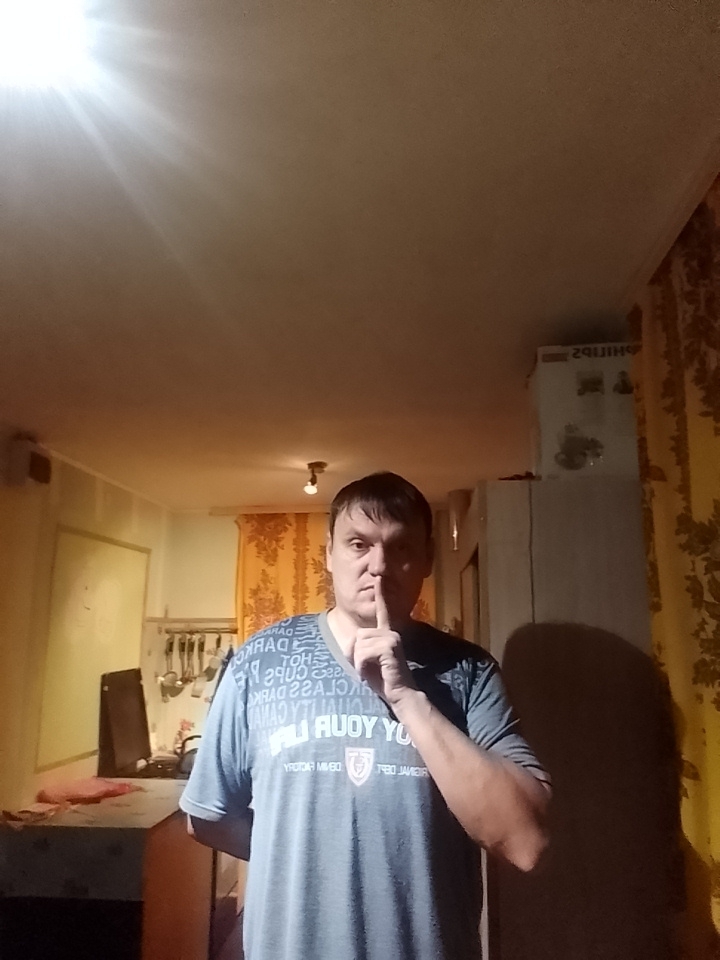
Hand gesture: mute